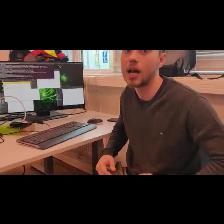
Label: Human